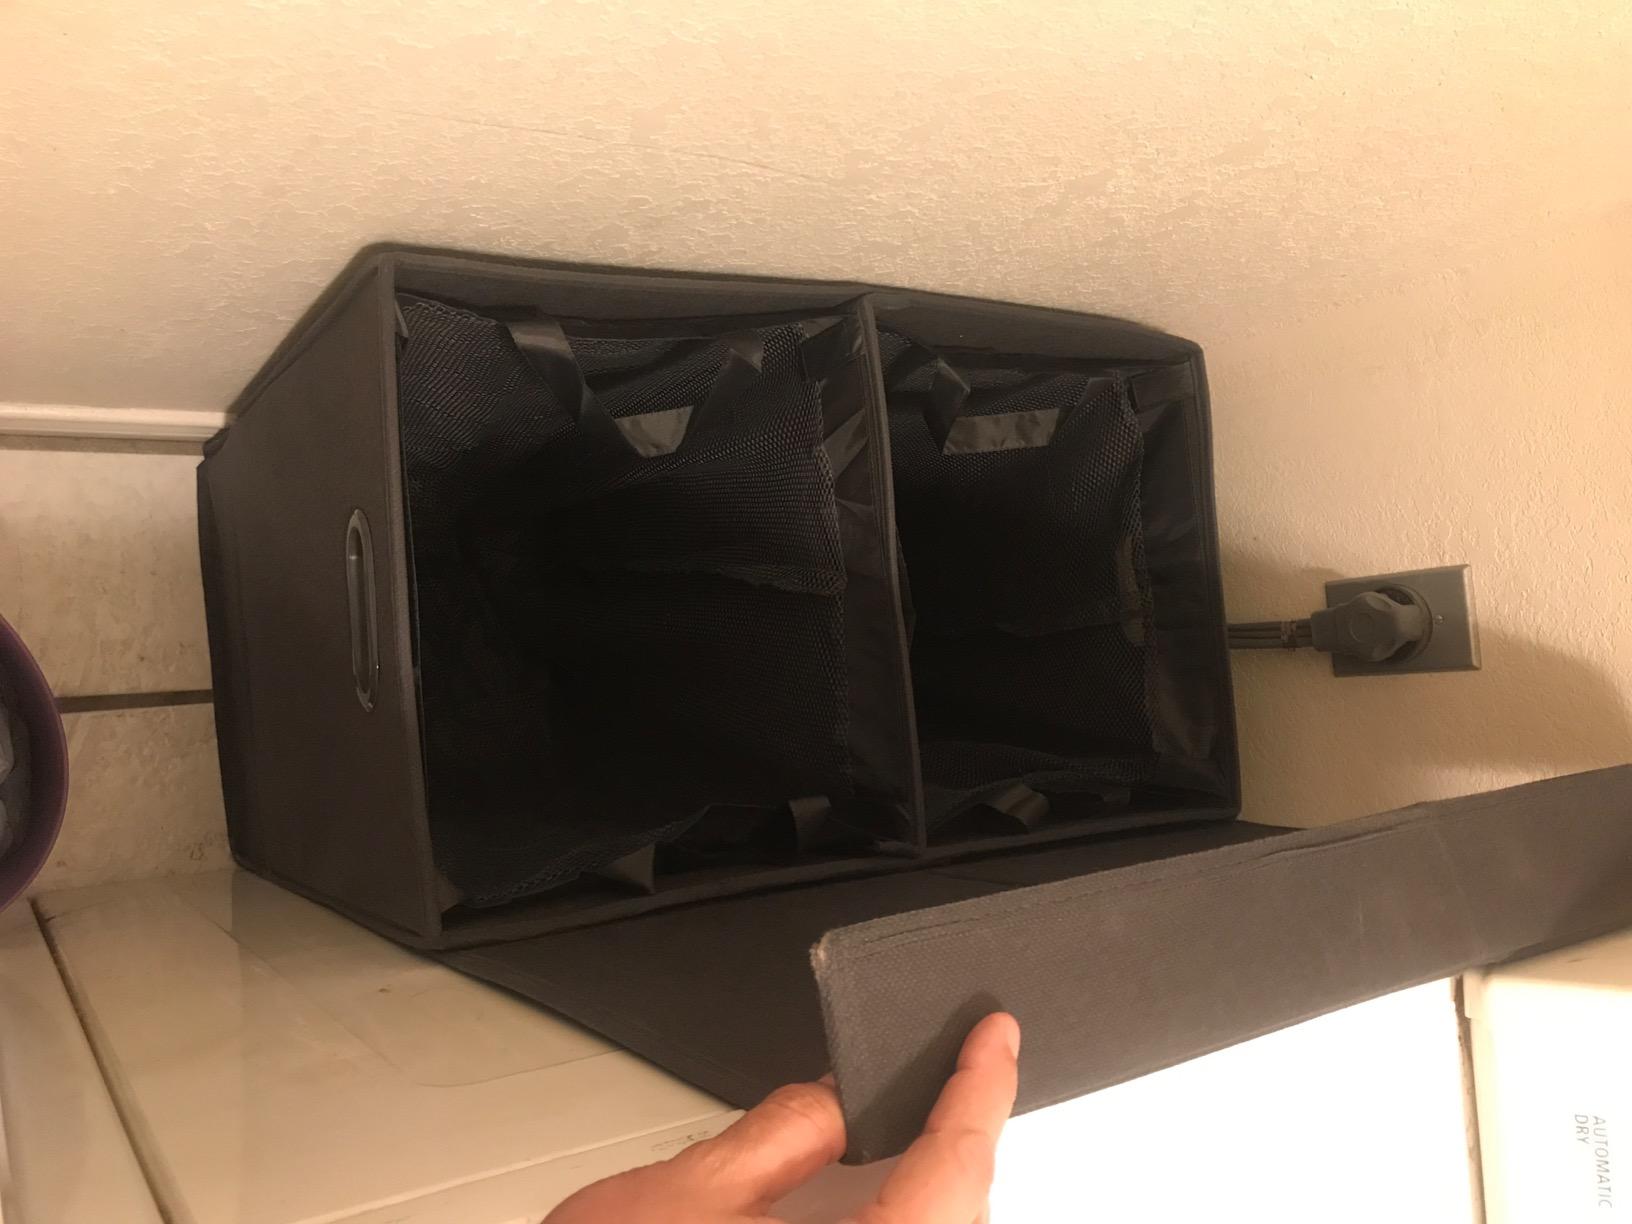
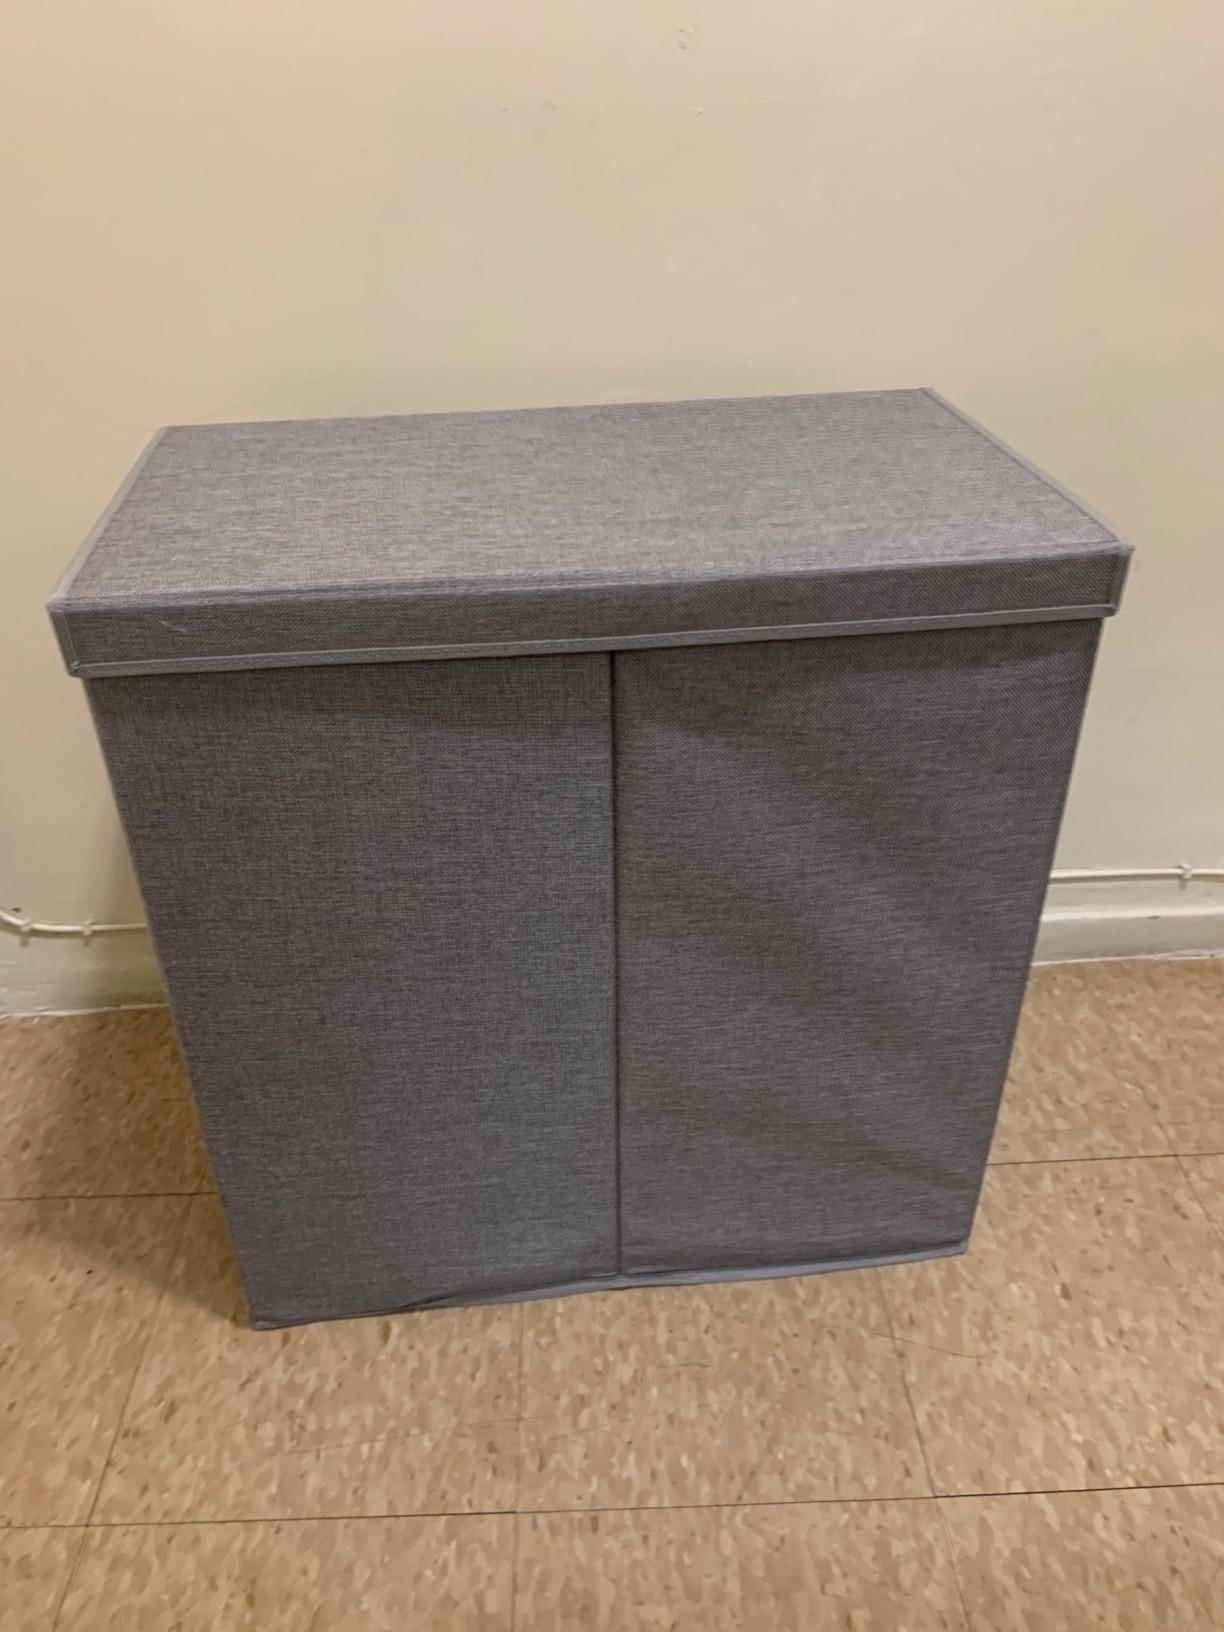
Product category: items_hamper
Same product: yes